Valosin-containing protein

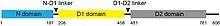
Figure 1- A schematic diagram of the p97 domain structure.

The two ATPase domains are connected by a short polypeptide linker. A domain preceding the D1 domain (N-terminal domain) and a short carboxyl-terminal tail are involved in interaction with cofactors. The N-domain is connected to the D1 domain by a short N-D1 linker.